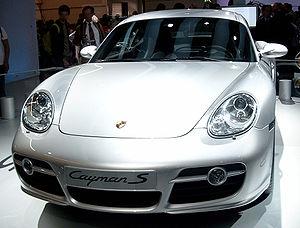
La Porsche Cayman est un modèle d'automobile sportive produit par le constructeur automobile allemand Porsche depuis 2005 sur la base de la Porsche Boxster. Il a eu droit à une deuxième génération, présente depuis 2013. Elle a été au fil du temps déclinée en plusieurs versions : S, R, GTS et GT4, privilégiant plus ou moins la sportivité et les performances.